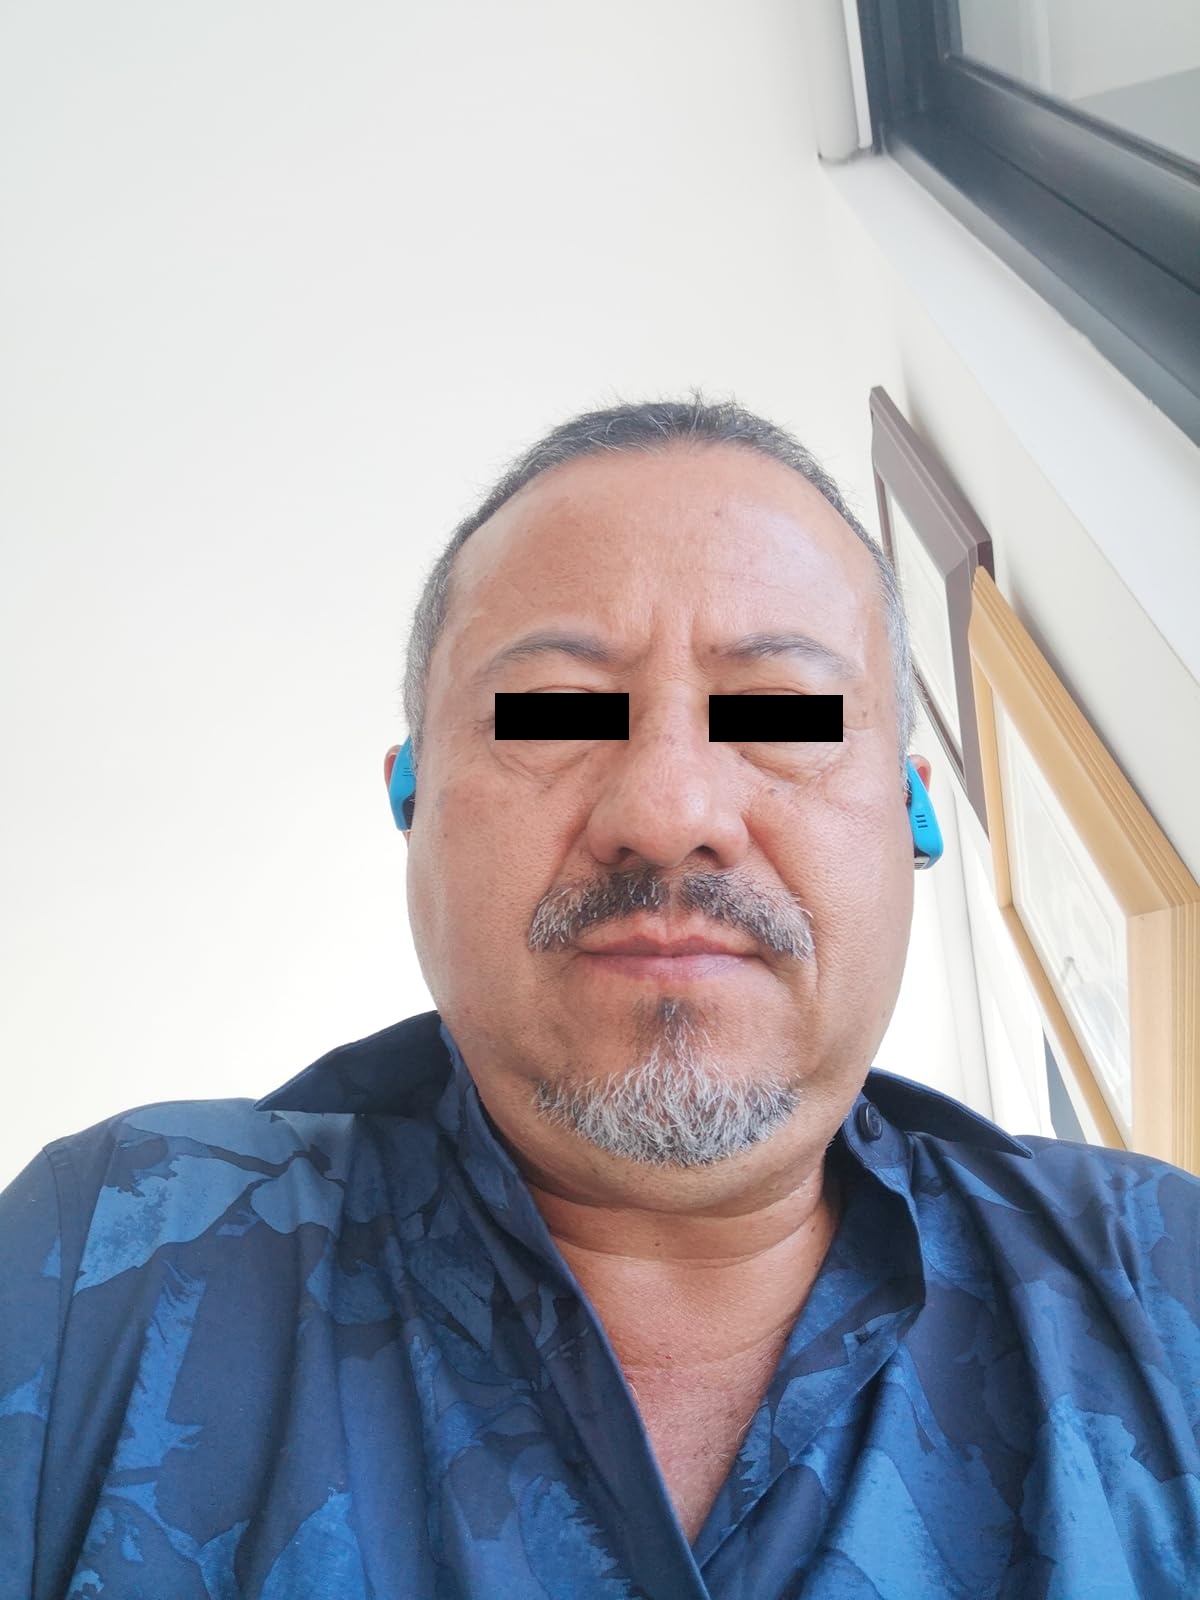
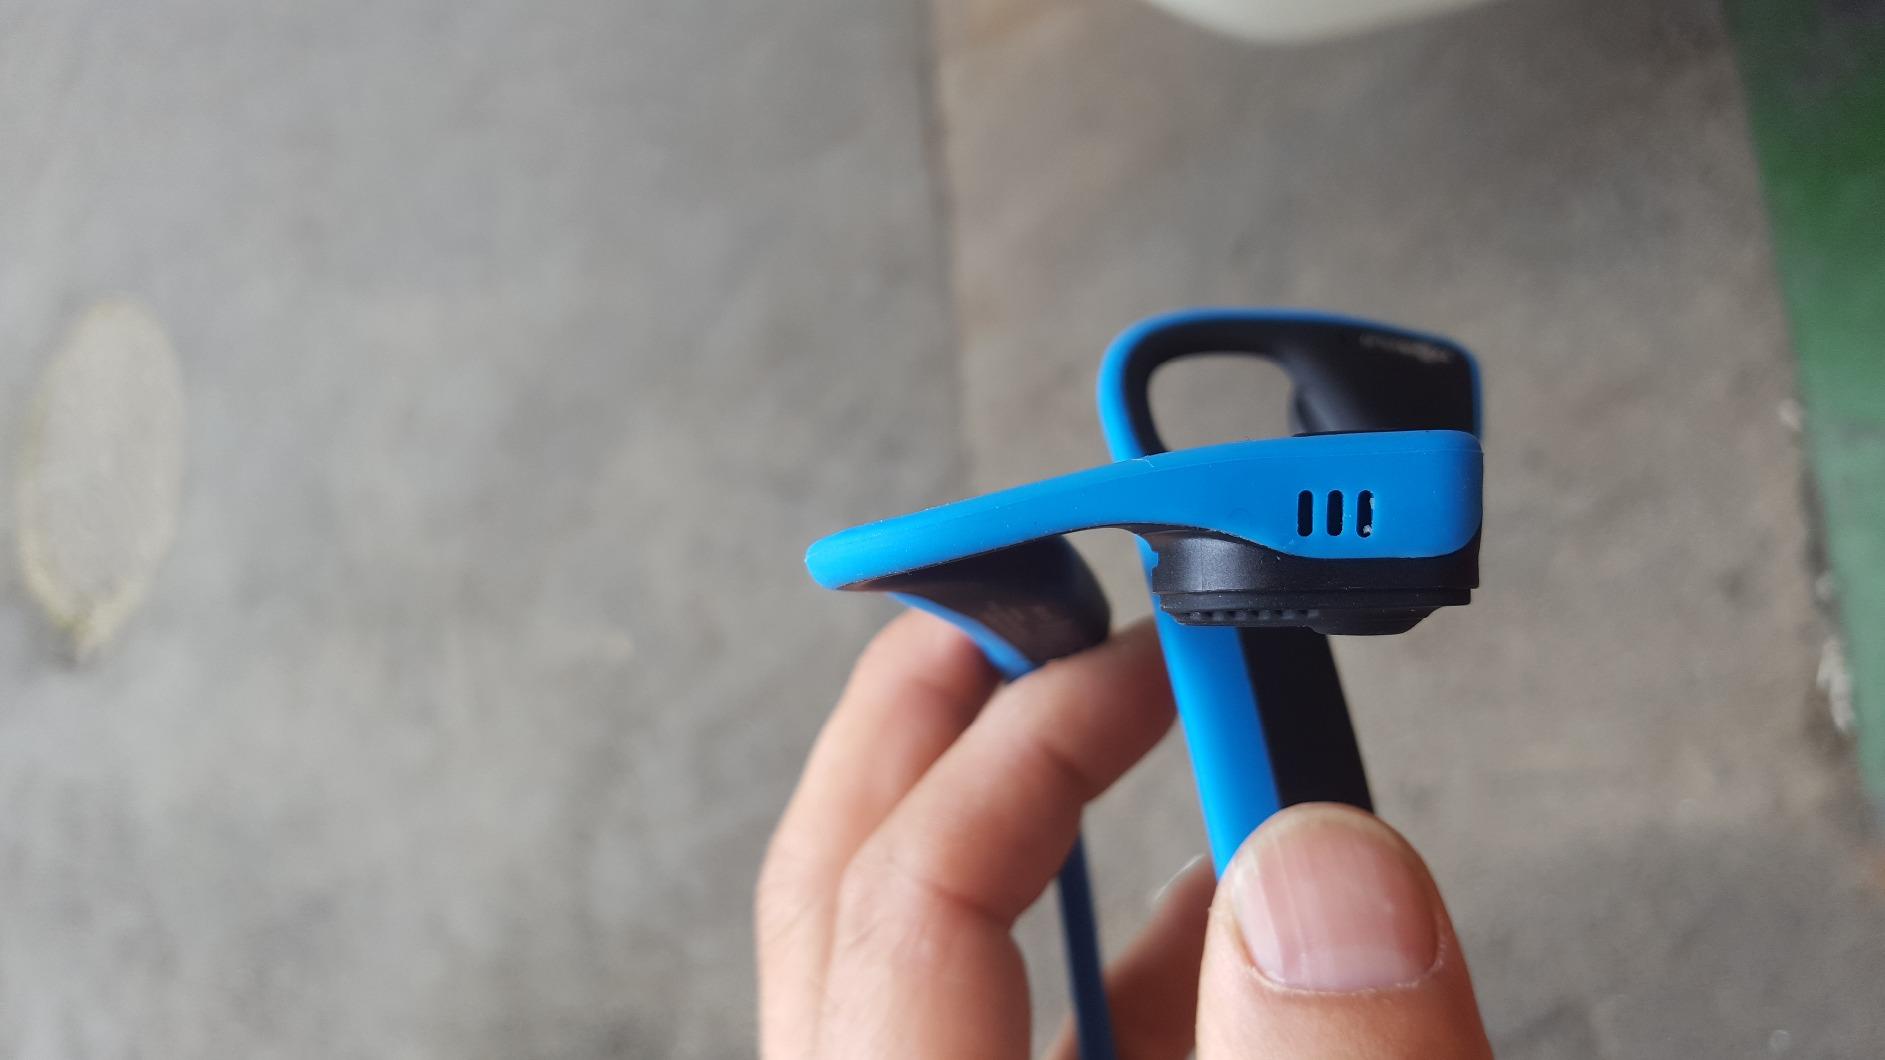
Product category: headphones
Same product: yes